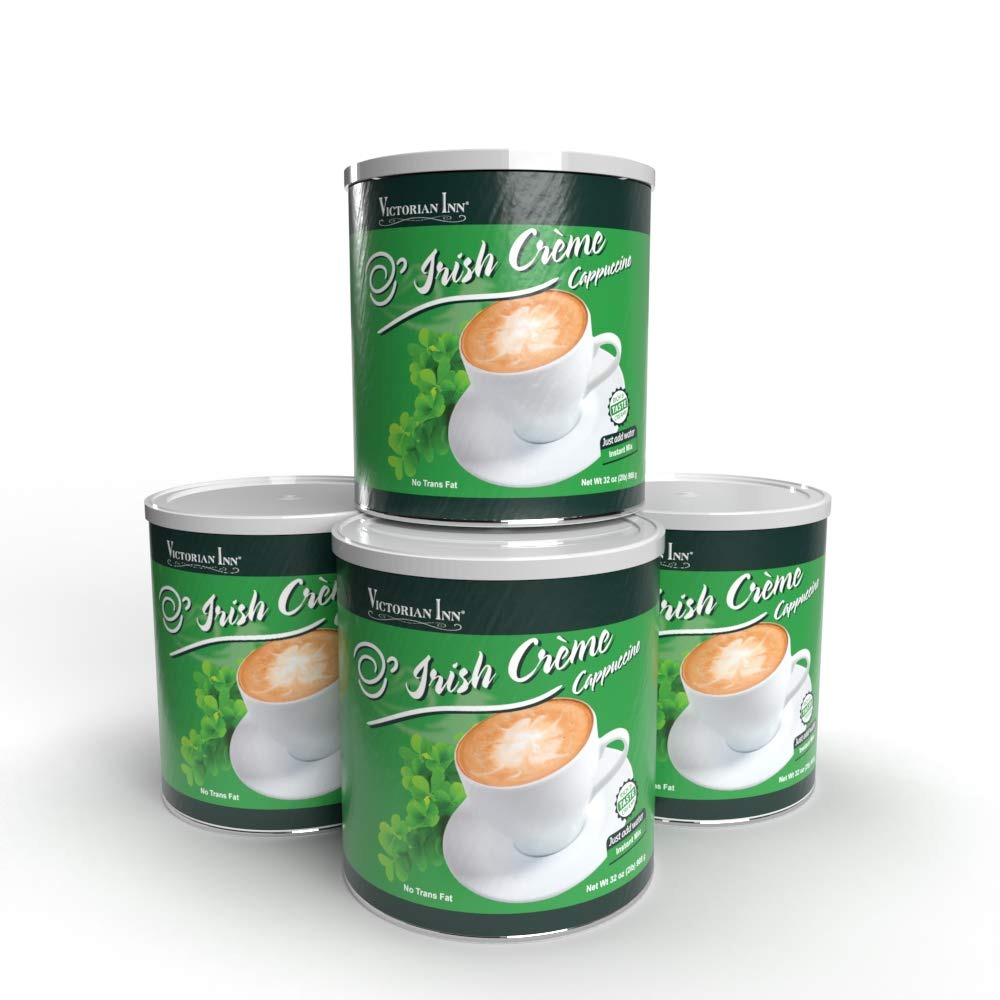
Item Name: Victorian Inn Instant Cappuccino - Irish Crème Flavor - Smooth & Flavorful Coffee Mix - Perfect Hot, Cold, or Blended - Ideal as Coffee Creamer - (4) 2 lb Canister
Bullet Point 1: 32 oz - 4 Pack
Bullet Point 2: Irish Creme Instant Cappuccino Mix
Bullet Point 3: Approximately 42 servings per container
Bullet Point 4: Terrific hot, cold over ice, or blended with ice for a frosty thick treat
Bullet Point 5: This item cannot be shipped in California
Product Description: Delicious cappuccino mix instantly turns your bland water into a delicious beverage: 21 g serving size. So delicious and creamy you would never know it's instant! Great as coffee creamer Just add water! No trans fat
Value: 128.0
Unit: Ounce

Price: 22